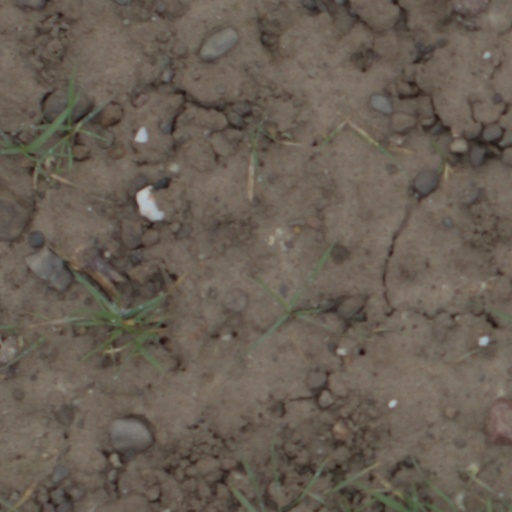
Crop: wheat